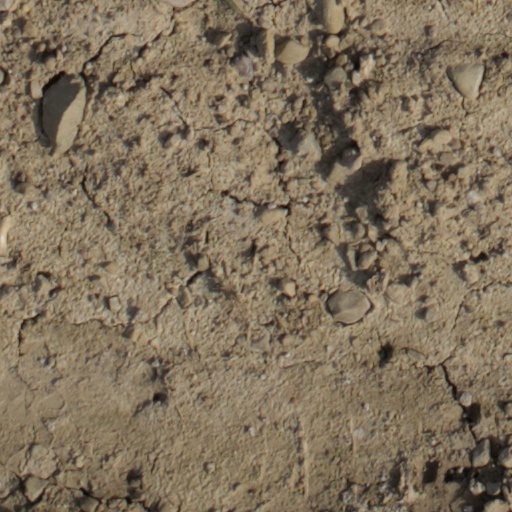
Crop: wheat